Circus

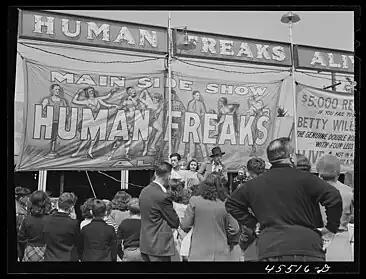
Freak show circus

After an 1881 merger with James Anthony Bailey and James L. Hutchinson's circus and Barnum's death in 1891, his circus travelled to Europe as the Barnum & Bailey Greatest Show On Earth, where it toured from 1897 to 1902, impressing other circus owners with its large scale, its touring techniques (including the tent and circus train), and its combination of circus acts, a zoological exhibition, and a freak show.This format was adopted by European circuses at the turn of the 20th century.